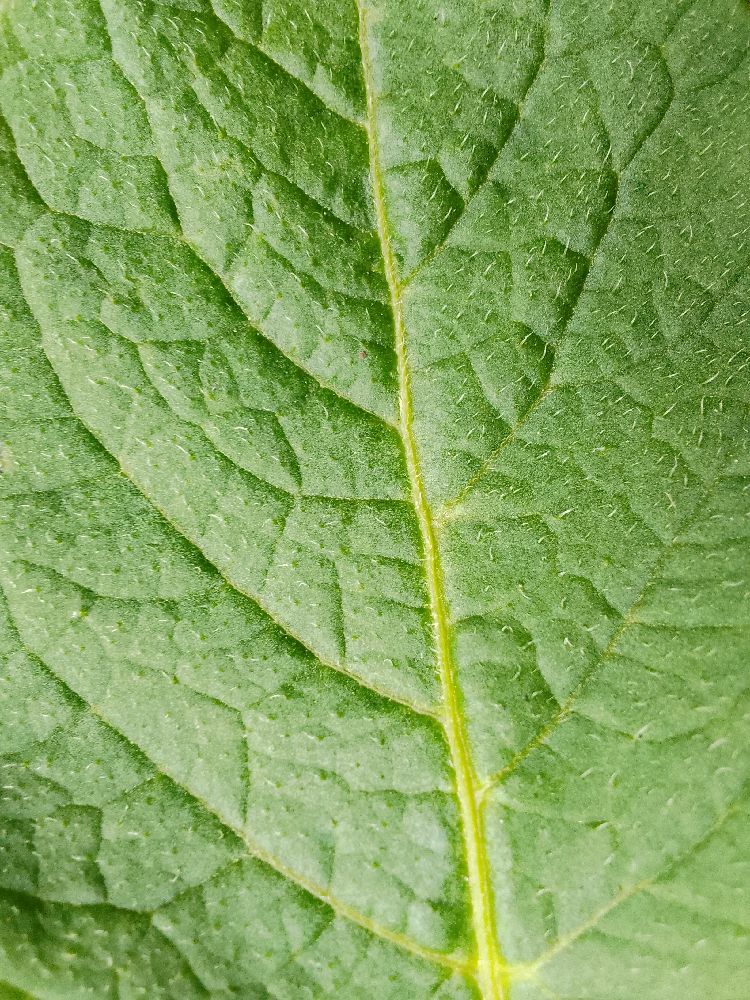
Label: Healthy